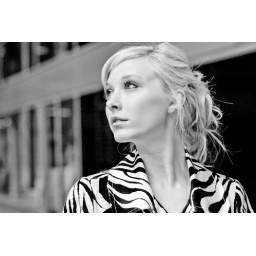
One sweet dream, pick up the bags and get in the limousine